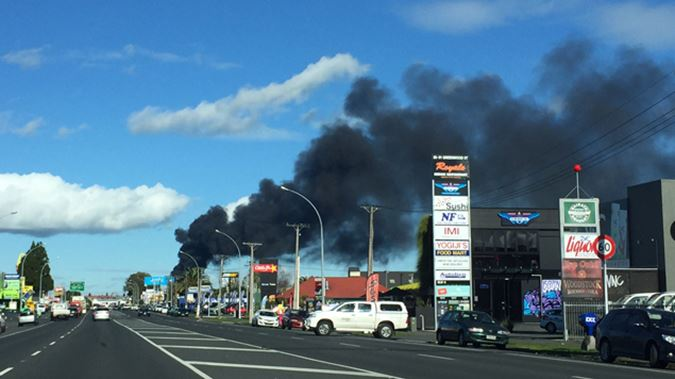
Fire: no
Smoke: yes